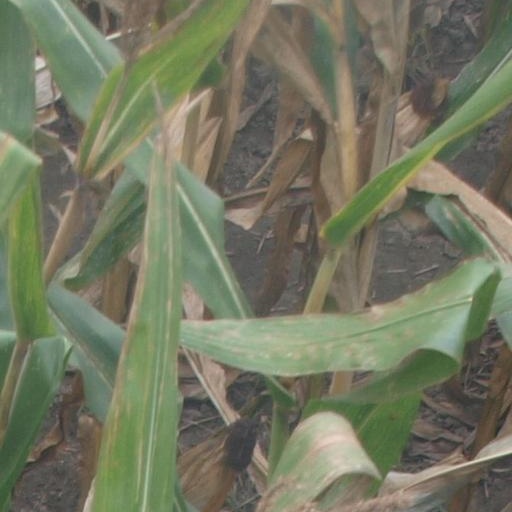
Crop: maize; corn